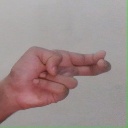
अक्षर: ह